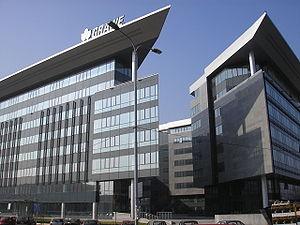
Belgrade est la capitale et la plus grande ville de Serbie. Au recensement de 2011, la ville intra muros comptait 1 233 796 habitants et, avec le district dont elle est le centre, appelé Ville de Belgrade, 1 687 132 habitants en 2017, cela représente 24 % de la population totale de Serbie.
Le Blok 25 est un quartier de Belgrade, la capitale de la Serbie. Il est situé dans la municipalité de Novi Beograd.